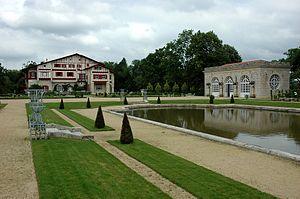
Villa Arnaga Euskara: Arnaga etxea